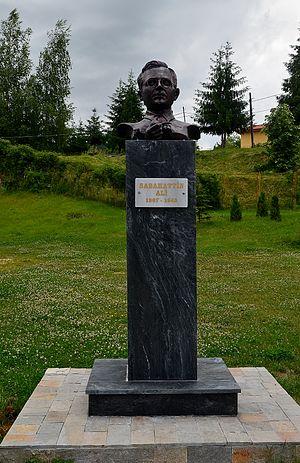
Sabahattin Ali, né le 25 février 1907 à Eğridere, dans l'Empire ottoman et mort le 2 avril 1948 à Kırklareli, est un écrivain, poète et journaliste turc. Il est principalement connu pour son livre Kürk Mantolu Madonna.